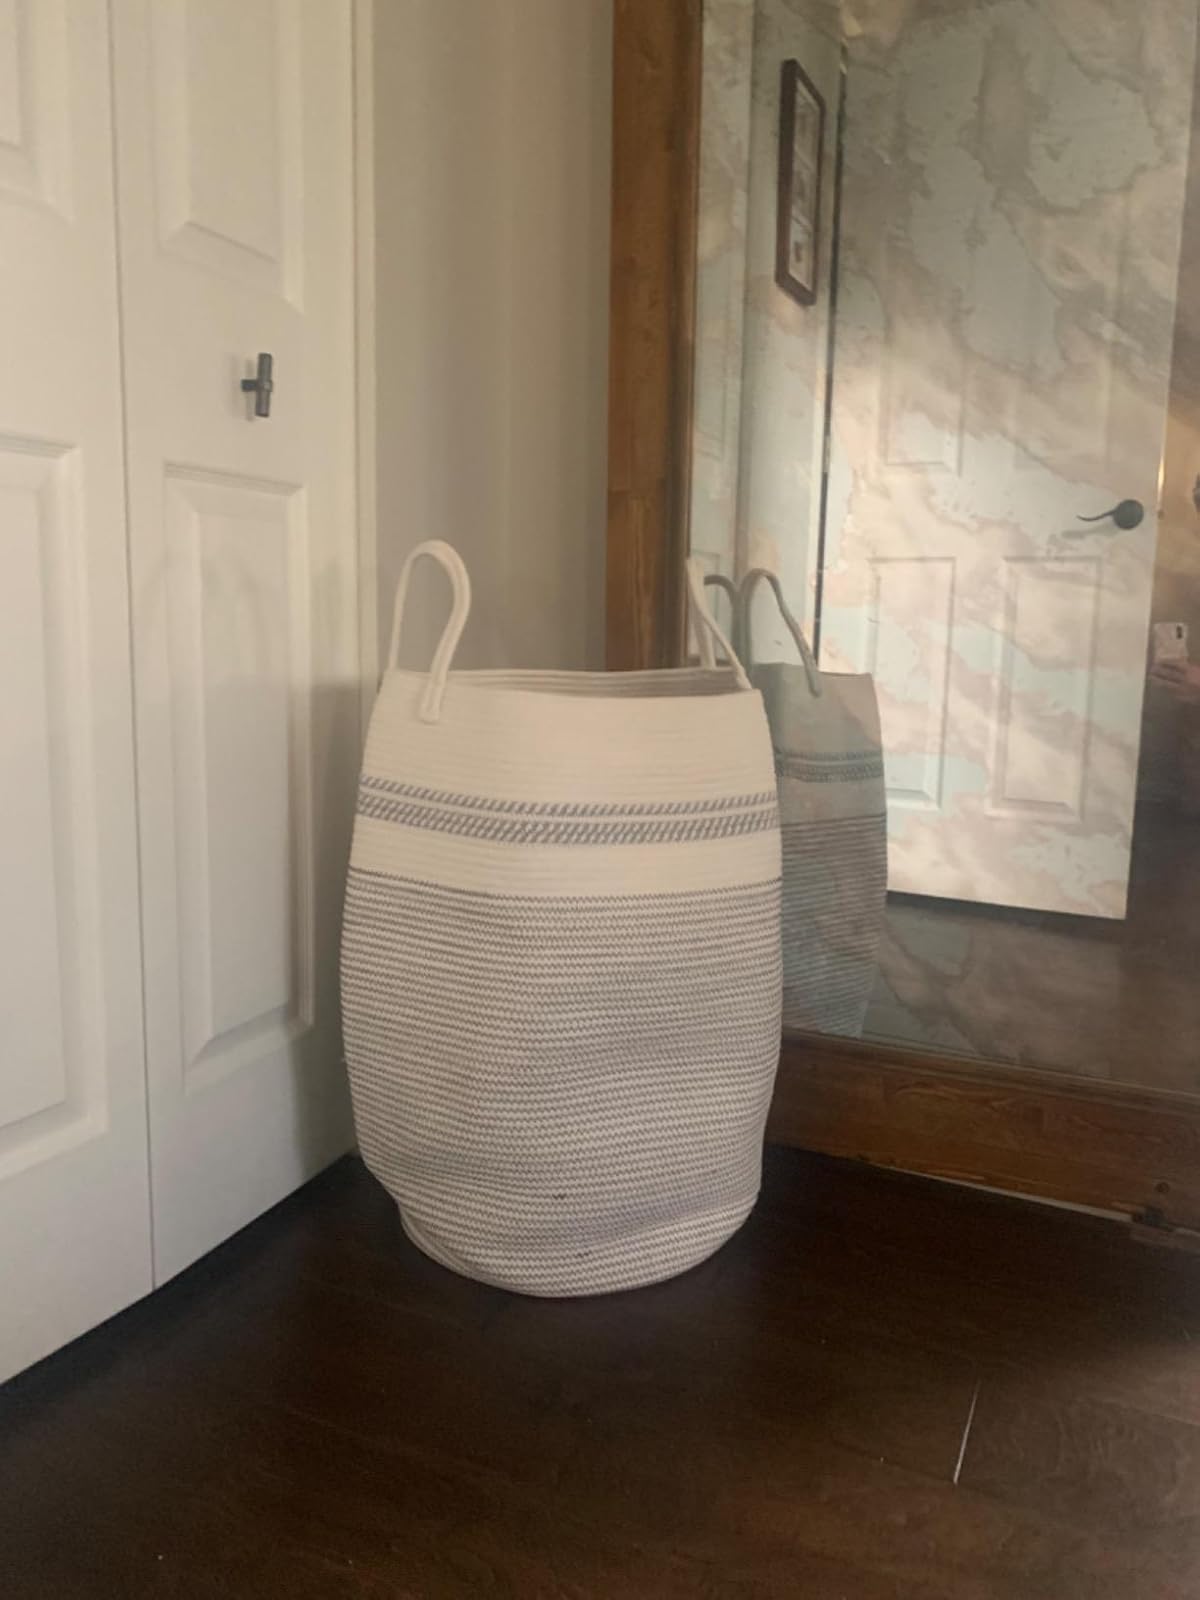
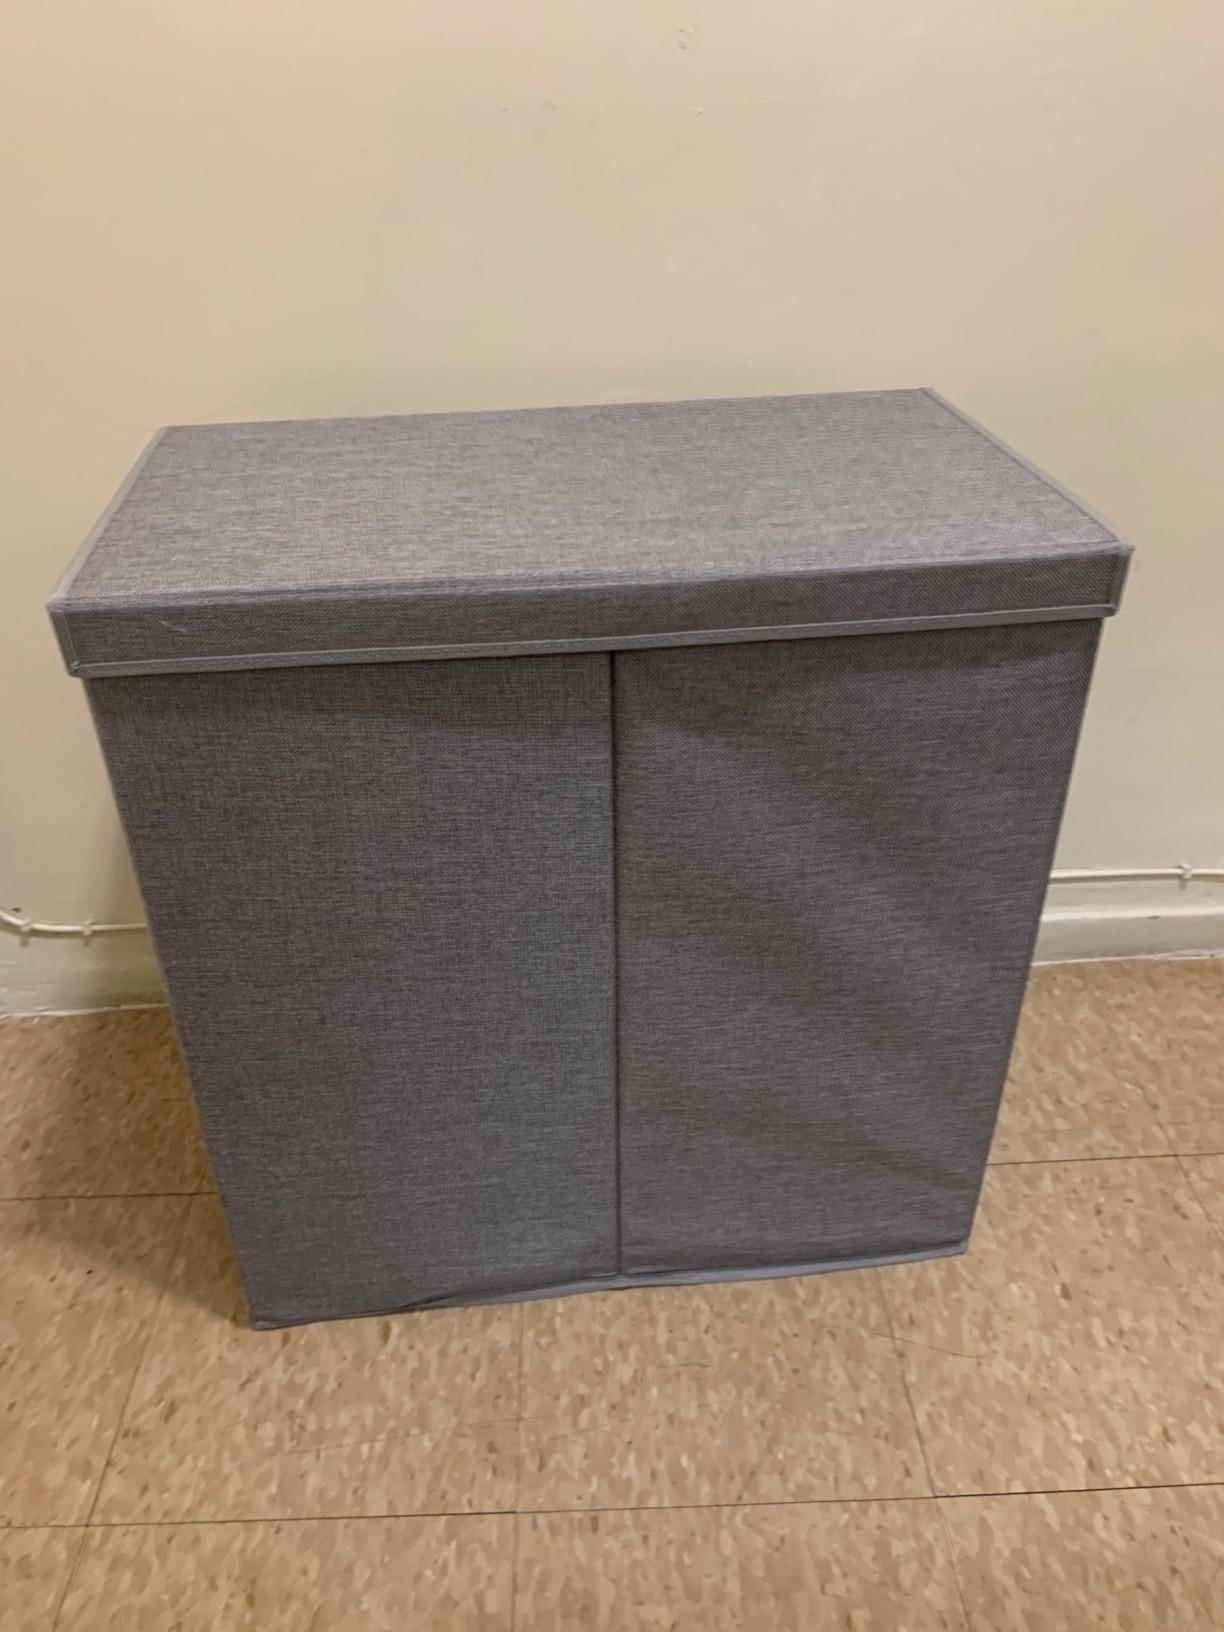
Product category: items_hamper
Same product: no